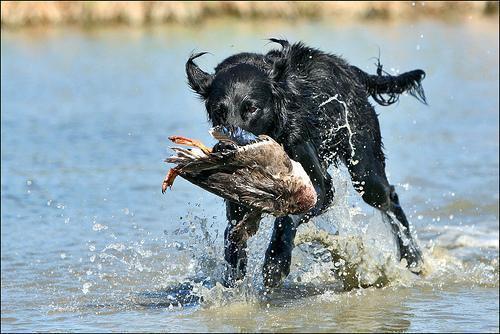
flat-coated_retriever